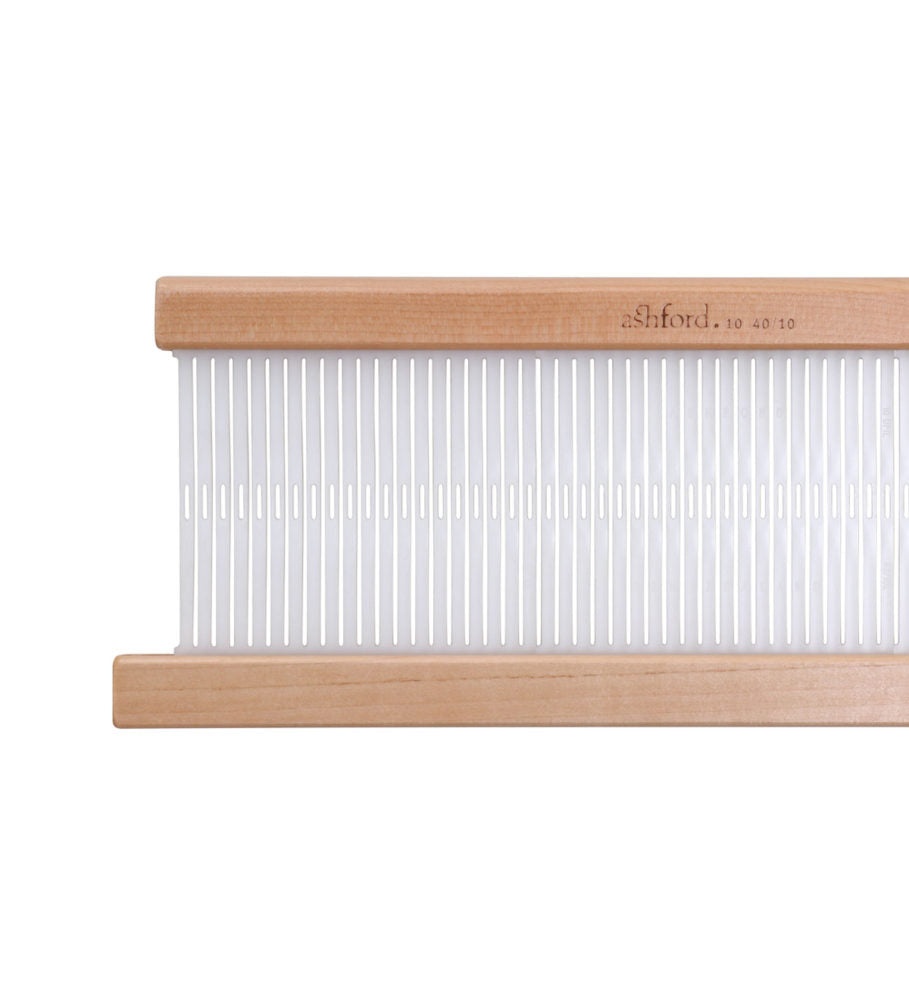
Ashford - Knitters Loom Reed 30cm (12") - 5 dpi (20/10cm)
Brand: Ashford Yarn
Reeds in a selection of dpi to allow all types of yarn to be woven. Wide eye for novelty yarns Available in 6 different dpi’s Made from strong, durable nylon with beech timber rails Lacquered finish 5 dpi (20/10cm) Compatibility Knitters looms
Category: Arts & Entertainment > Hobbies & Creative Arts > Arts & Crafts > Art & Crafting Tools > Thread & Yarn Tools > Weaving Beaters > Reed Weaving Beaters